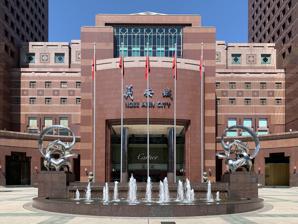
Building: Ngee Ann City
Country: Malaysia
Year built: 1993
Not to be confused with Ngee Ann Polytechnic . Shopping mall in Singapore Ngee Ann City Exterior view of Ngee Ann City Location Singapore Coordinates 1°18′10″N 103°50′4″E / 1.30278°N 103.83444°E / 1.30278; 103.83444 Address 391 Orchard Road, Singapore 238872 Opening date 21 September 1993 ; 31 years ago ( 1993-09-21 ) Developer Ngee Ann Development Orchard Square Development Management Ngee Ann Property Management Owner Ngee Ann Development Pte Ltd & YTL Starhill Global Property Management Architect Raymond Woo and Associates No. of stores and services 130 No. of anchor tenants 3 ( Takashimaya , Kinokuniya & Best Denki ) Total retail floor area 1,188,900 square feet (110,450 m 2 ) No. of floors 29 (7 retail floors (B2 to L5), 3 parking floors (B3, L6 and L7), 19 office floors (L8 to L26)) Public transit access NS23 Somerset NS22 TE14 Orchard Website ngeeanncity .com .sg Ngee Ann City is a shopping and commercial centre located on Orchard Road , Singapore . The S$ 520 million building was officially opened on 21 September 1993 by then-Prime Minister Goh Chok Tong . History In the 1950s, the land that Ngee Ann City sits on was a burial ground , owned and managed by Ngee Ann Kongsi . It was part of a parcel of land known as Tai Shan Ting , which was bounded by Orchard Road, Paterson Road, and Grange Road. A ten-storey Ngee Ann Building was then built on the site, and was demolished to make way for Ngee Ann City. Redevelopment of the site was first considered as early as 1967. Ngee Ann City was planned by Ngee Ann Development and the Orchard Square Development Corporation in the late 1980s. Raymond Woo, the architect who designed the complex, drew inspiration from the Great Wall of China . The intent was to reflect the dignity , solidity and strength of the Ngee Ann Kongsi. Wong spent five years designing and overseeing the project. Work on Ngee Ann City began 22 years after the project was first proposed. The construction of the S$520 million complex took four years. Ngee Ann City was officially opened by Prime Minister Goh Chok Tong on 21 September 1993. The National Trade Union Congress ' radio operation, Radio Heart, opened its satellite studios at Ngee Ann City in July 1993. Takashimaya Department Store had its month-long opening celebrations in October 1993. Facilities Atrium of Ngee Ann City in 2010 Fountain at Ngee Ann City Takashimaya Square at Basement 2 of Ngee Ann City Food Village at Basement Ngee Ann City shops Ngee Ann City has two office towers, Tower A and B which are both 26 storeys high. Among its many shops are the Takashimaya department store and Kinokuniya , the second-largest bookstore in Southeast Asia. Until 2007, it housed the library@orchard , part of the National Library Board on the 5th floor. Ngee Ann City is also home to the largest Best Denki in Singapore, known as Big Best. In 2005, the shopping mall opened an art and creativity section on the 4th floor called iFORUM, the first of its kind in Singapore. When Ngee Ann City opened in 1993, Tangs Studio (a division of Tangs ) occupied three floors of the building at the Tower B section of the building. A few years later, Level 2 of the department store was closed in 1999 due to poor business. This part of the mall became part of the speciality shop section (mainly branded boutiques ) on the mall on Level 2, Books Kinokuniya on Level 3, and a shop section mainly children's boutiques and shops on Level 4 that was converted to iForum in 2005. The top floor of the mall, Level 5, was part of the upper level carpark . In 1997, the 5th floor was converted to retail space. The Civic Plaza is where roadshows, concerts, functions, performances and activities are held. There is a fountain at the front of the Civic Plaza facing Orchard Road. The building is connected by underpasses to Wisma Atria , ION Orchard , Wheelock Place , Isetan and Lucky Plaza . A 24-screen video wall, touted as the first in South East Asia, is located at the Takashimaya Square. The two towers of Ngee Ann City were intended by the designer to symbolise Chinese door gods, representing strength, generosity, and unity. Tenants in the office tower include Takashimaya Singapore, Books Kinokuniya, Metro department store, Ngee Ann Development, some private office tenants and a medical floor on Level 8 of Tower B. Toshin Development Singapore Pte. Ltd. manages the speciality stores area of Takashimaya Shopping Centre located from basement 2 to level 4 of Ngee Ann City, covering over 370,000 square feet. References